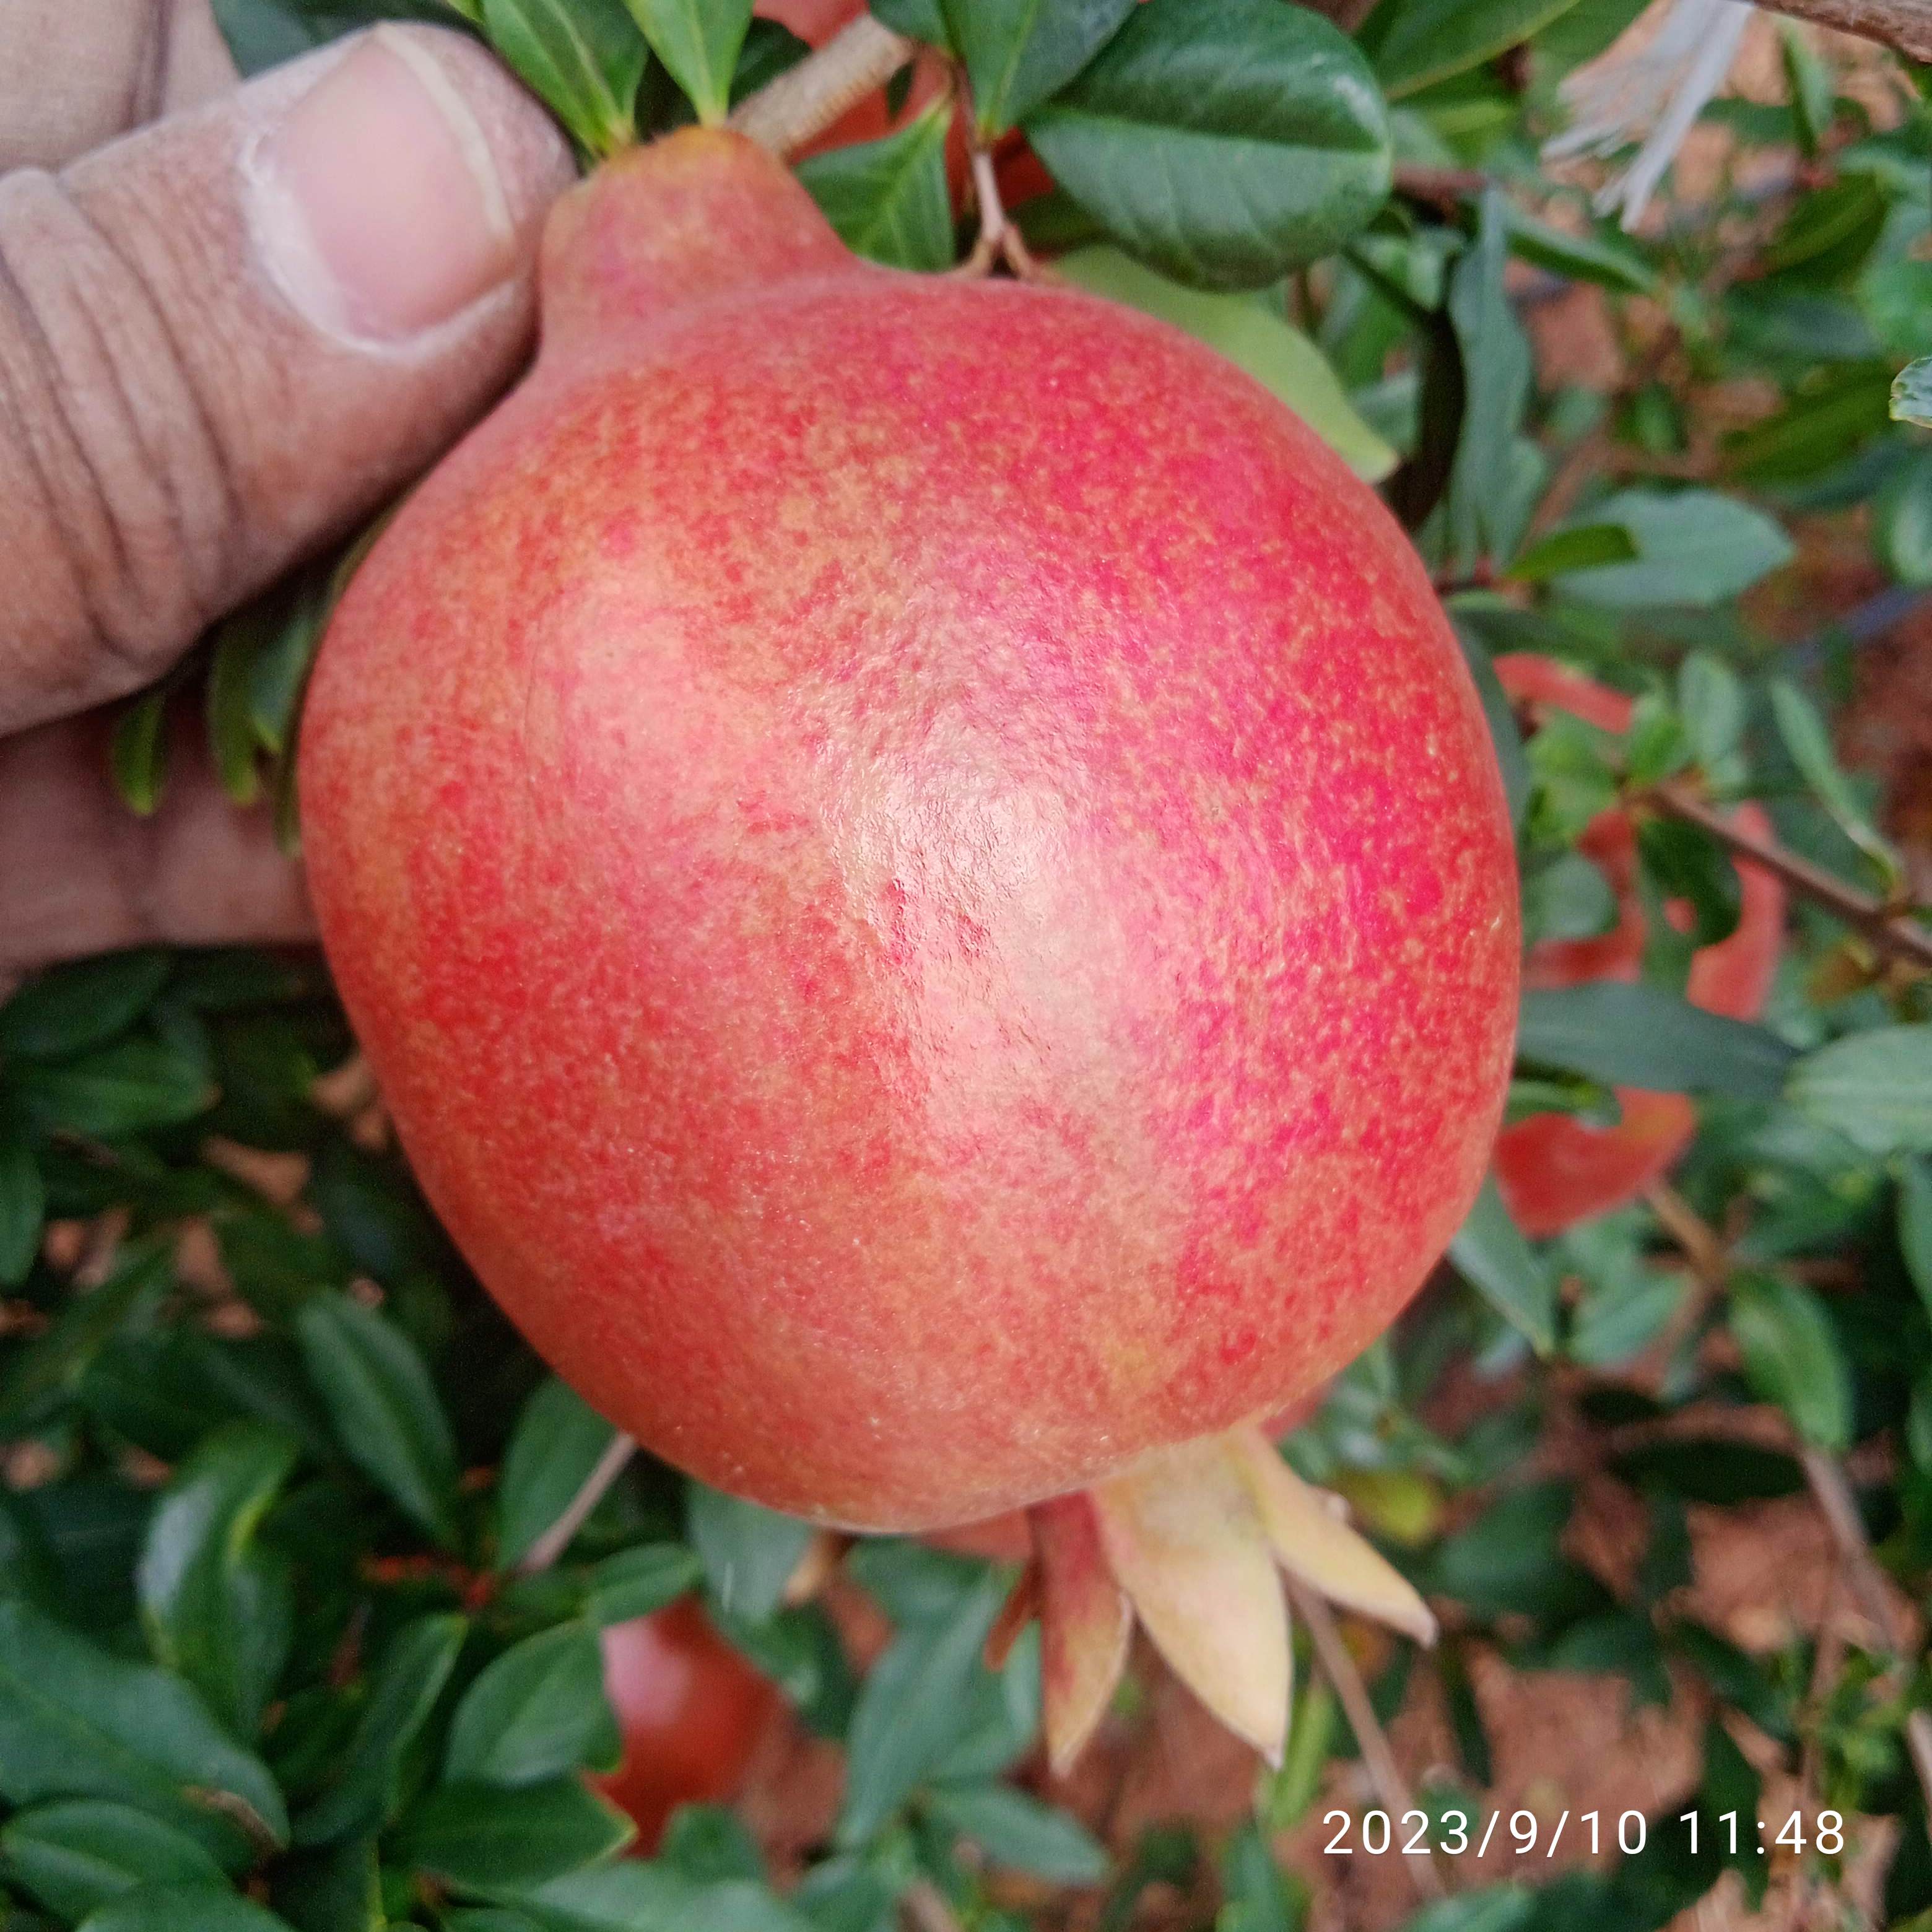
Label: Healthy